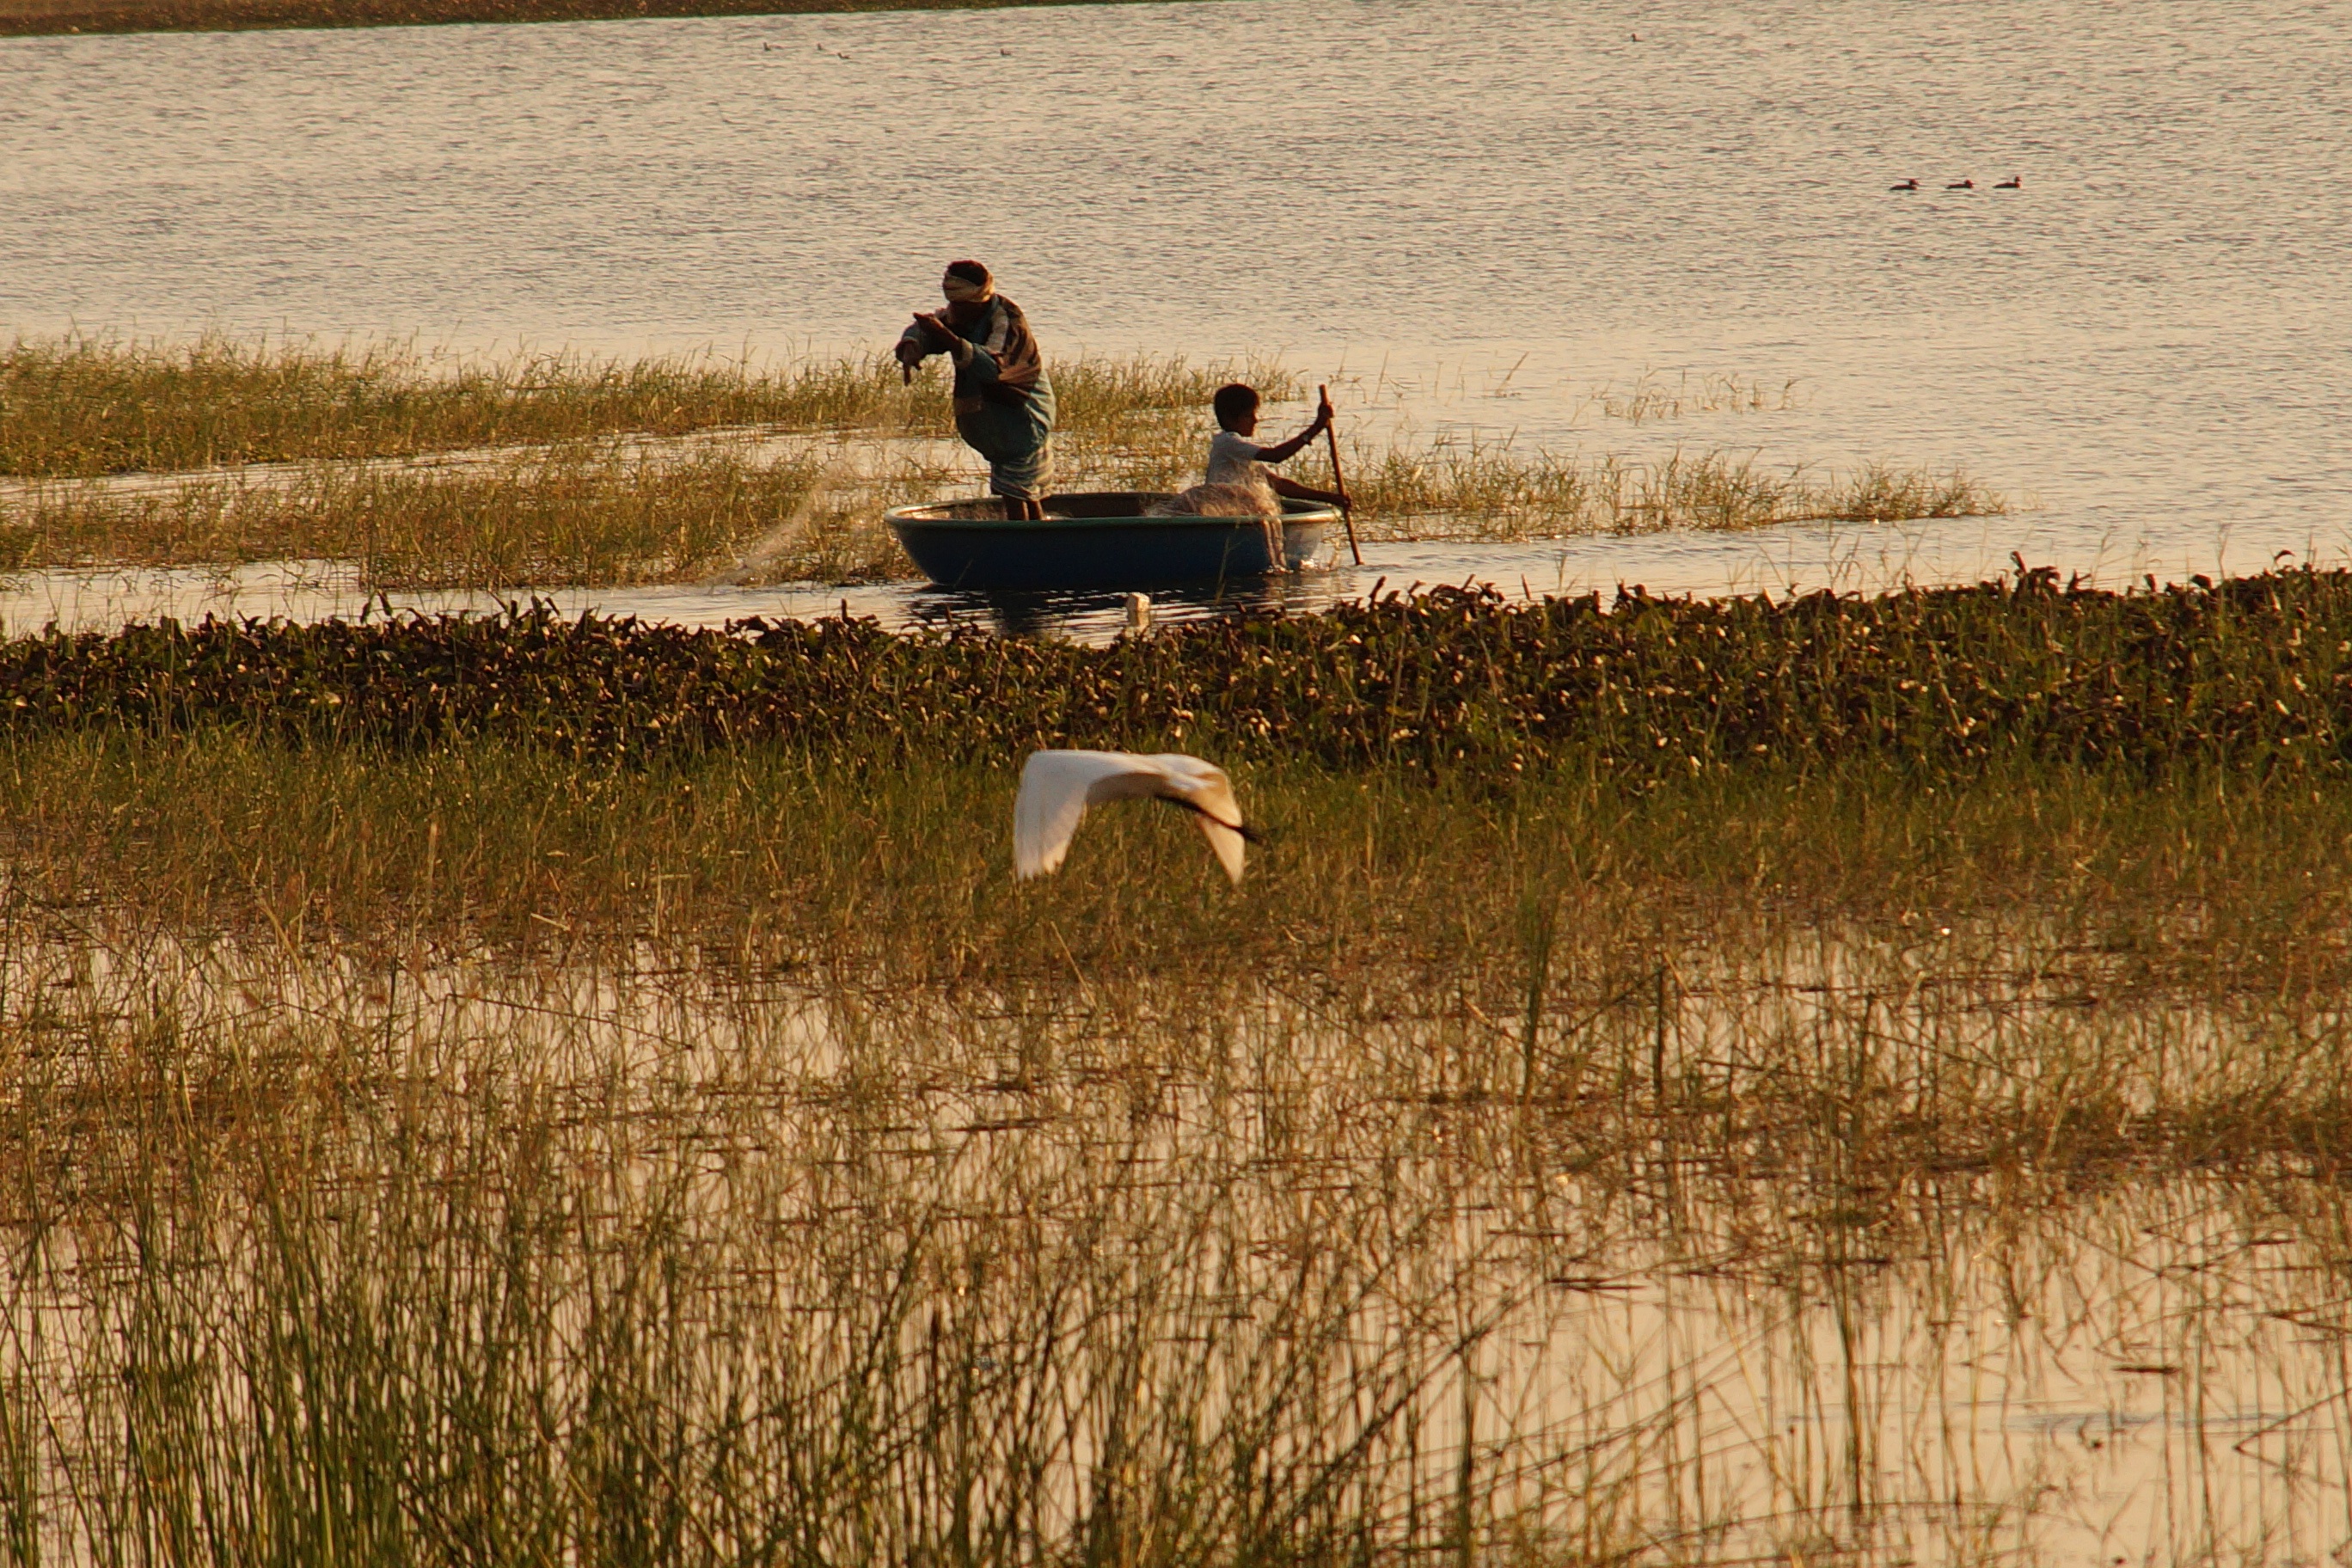
sea, grass, marsh, bird, boat, field, morning, shore, lake, fishing, agriculture, net, wetland, fishermen, habitat, rural area, paddy field, natural environment, grass family